Fouga CM.170 Magister

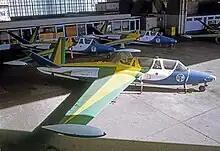
Four Magisters of the FAB's Esquadrilha da Fumaça at Santos Dumont Airport, Rio de Janeiro in 1972.

In 1958–1959, Finland purchased 18 Magisters from France. At the same time it also obtained a manufacturing license. The Finnish aircraft manufacturer Valmet later built 62 Magisters between 1958 and 1967. Finland assigned a secondary attack role in the event of war, as the number of attack planes was limited by peace agreement with the Soviet Union.